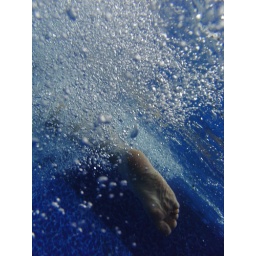
Diving in the water while running from the camera for a Farktography theme.